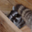
Label: raccoon